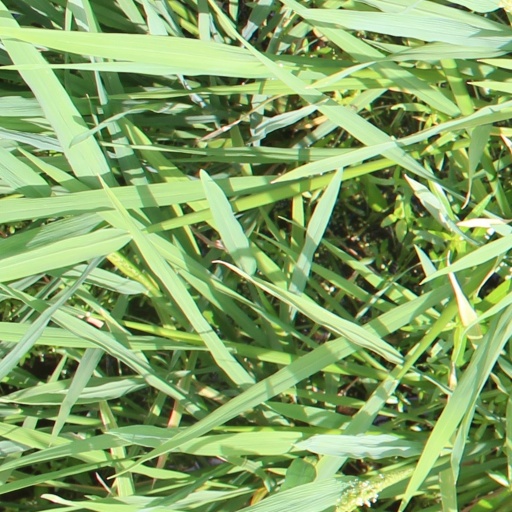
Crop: rice